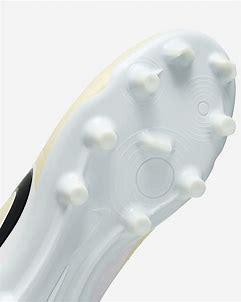
Brand: Nike
Model: Jr Tiempo Legend 10 Academy